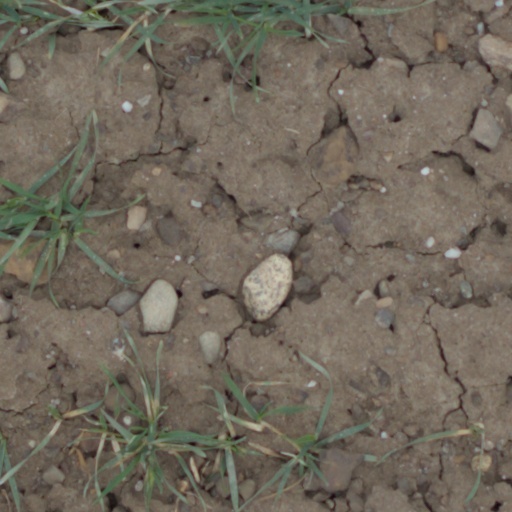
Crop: wheat